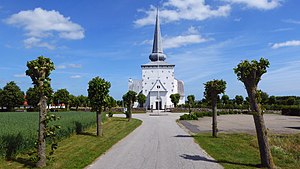
Vilstrup Sogn
Vilstrup Kirke   - Vilstrup Sogn; Syddanmark (2018)
Vilstrup Sogn er et sogn i Haderslev Domprovsti. Sognet ligger i Haderslev Kommune; indtil Kommunalreformen i 1970 lå det i Haderslev Herred. I Vilstrup Sogn ligger Vilstrup Kirke.